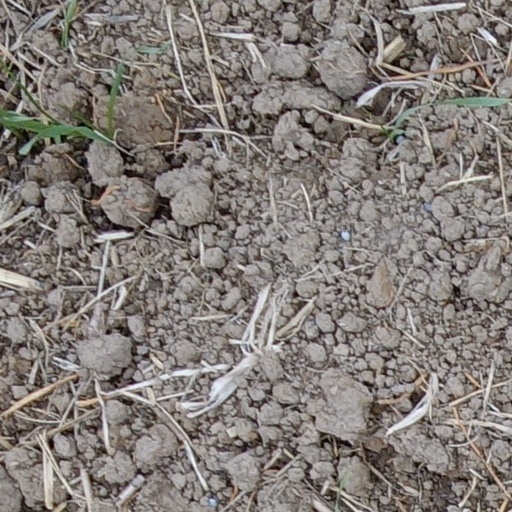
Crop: wheat